Erik Larsen

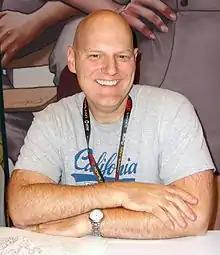
Larsen at the 2011 New York Comic Con

Erik J. Larsen (born December 8, 1962) is an American comic book artist, writer, and publisher. He currently acts as the chief financial officer of Image Comics. He gained attention in the early 1990s with his art on Spider-Man series for Marvel Comics. In 1992 he was one of several artists who stopped working for Marvel to found Image Comics, where he launched his superhero series "Savage Dragon" – one of the longest running creator-owned superhero comics series – and served for several years as the company's publisher.